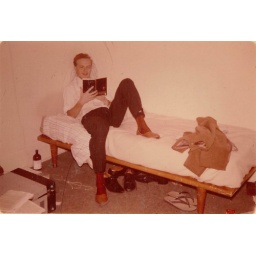
Reading a book in the bedroom of the flat in Sydney.